Élisabeth de Mac Mahon

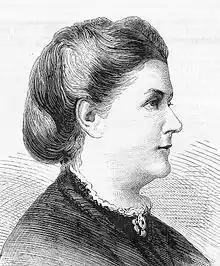

Élisabeth Charlotte Sophie de Mac Mahon, Marquise de Mac Mahon, Duchesse de Magenta (née de La Croix de Castries (13 February 1834 – 20 February 1900) was the wife of the President of France Patrice de MacMahon.